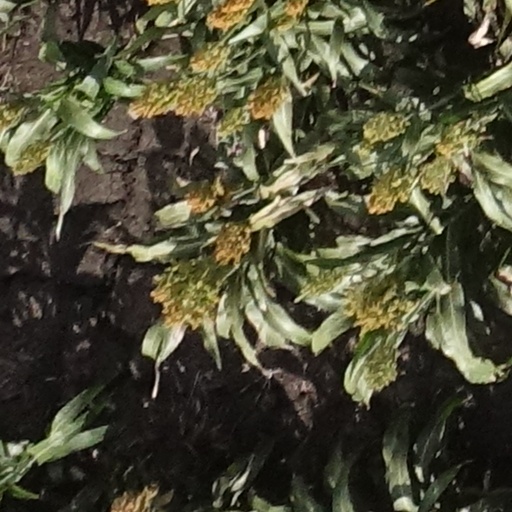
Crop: sorghum